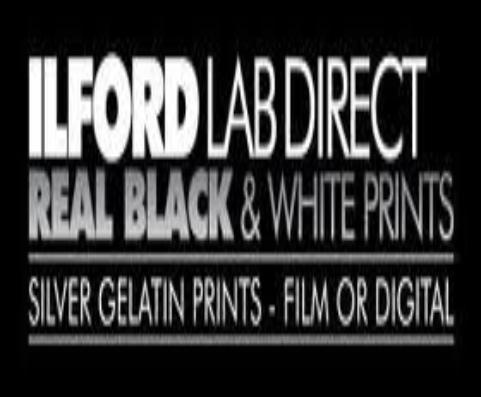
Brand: Ilford
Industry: Electronic